Lisbon Metro

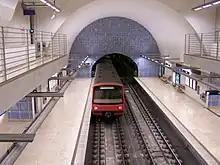

The Lisbon Metro is a rapid transit system in Lisbon, Portugal. Opened in December 1959, it was the first rapid transit system in Portugal.